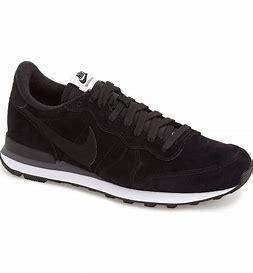
Brand: Nike
Model: Internationalist